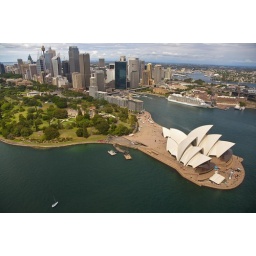
sydney opera house, goverment house in the botanical gardens, cahill express way, the cbd with sydney tower and across to the rocks